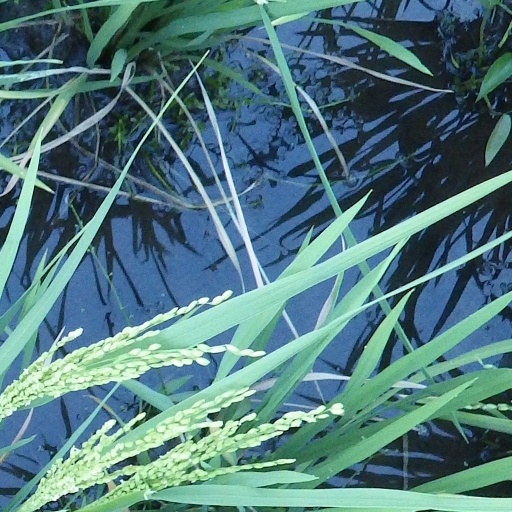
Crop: rice